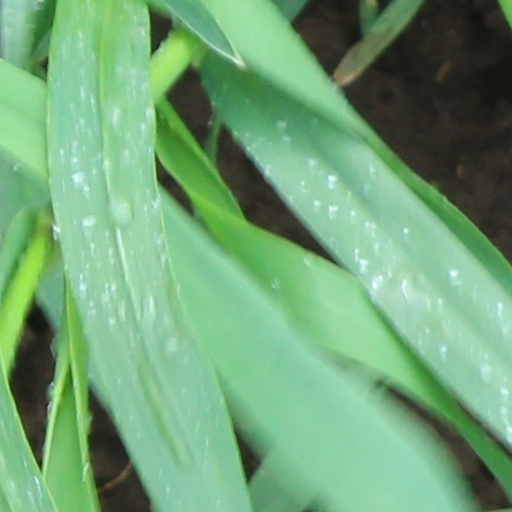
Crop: wheat